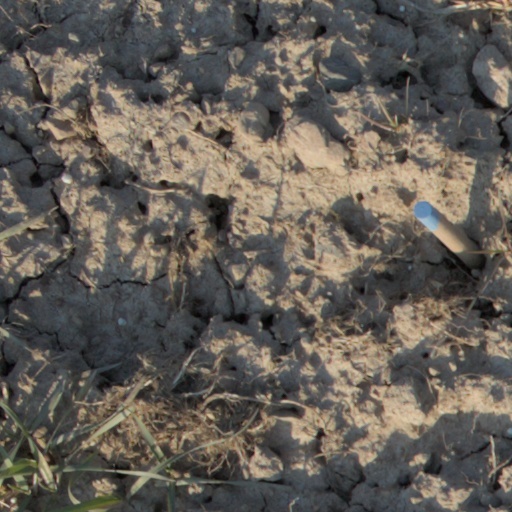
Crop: wheat